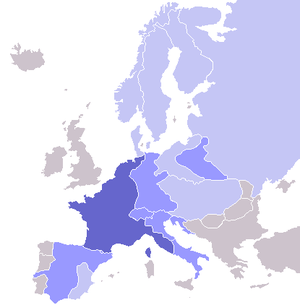
Jean-Baptiste Bernadotte, né le 26 janvier 1763 à Pau et mort le 8 mars 1844 à Stockholm, est un militaire français devenu roi de Suède et de Norvège sous les noms de Charles XIV Jean et de Charles III Jean de 1818 jusqu'à sa mort, après avoir été nommé régent en 1810 sous le règne de Charles XIII. Il s'engagea dans l'armée française en 1780 et connut un avancement rapide sous la Révolution française, atteignant le grade de général en 1794 après avoir longtemps végété dans des fonctions subalternes. Il se distingua à plusieurs reprises sur les champs de bataille et occupa également, pendant une courte période, le poste de ministre de la Guerre. Ses relations avec Napoléon Bonaparte furent houleuses mais les deux hommes se réconcilièrent en 1804 et Bernadotte fut élevé à la dignité de maréchal d'Empire, la plus haute distinction militaire du pays. Il participa aux campagnes napoléoniennes à la tête d'un corps d'armée, mais son inaction le jour de la bataille d'Auerstaedt en 1806 et le mauvais comportement de ses troupes à celle de Wagram en 1809 lui attirèrent les critiques de l'Empereur.
Les aspects économiques et logistiques des guerres napoléoniennes décrivent l'ensemble des facteurs économiques qui concoururent à la gestion matérielle — politique économique, production, etc. — et financière — financement des dépenses de guerre, etc. — des guerres menées sous le Consulat et le Premier Empire et par conséquent les causes et conséquences économiques de ces conflits. Ils couvrent également la gestion des ressources industrielles en vue de la production des armes et équipements militaires et l'organisation de celle-ci ou encore la logistique militaire et l'intendance militaire en vue de l'approvisionnement des armées en campagne.